Margaret Arnstein

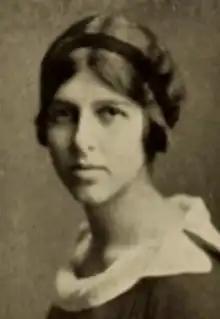
Margaret Arnstein, from the 1925 Smith College yearbook

Margaret G. Arnstein (October 27, 1904 – October 9, 1972) was an American health expert who focused her efforts in nursing and public health. Throughout her life Arnstein worked for the United States public health sector and several American colleges, eventually becoming dean of the Yale School of Nursing in 1967. Arnstein also published multiple academic papers discussing nursing practices within the U.S health system of the time. Arnstein also participated in Congress discussions in relation to provisions given to the health sector by the state through the Second Supplemental Appropriation Bill of 1957. In her later career Margaret earned the nickname of "Peg" by her peers.